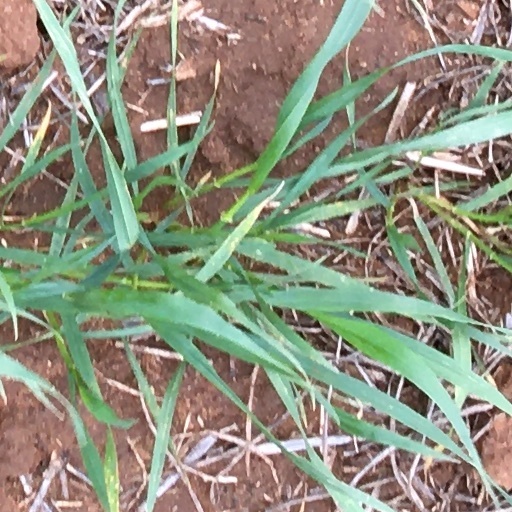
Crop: wheat